Saint-Chinian AOC

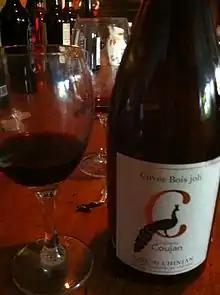
Glass and bottle of a red wine from the Saint-Chinian AOC (this one darker for being made mostly from Carignan grape).

The Saint-Chinian is a French wine, from the Languedoc-Roussillon wine region of France. It is usually a blend of several grape varieties, and produced in red, rosé, and white versions. Since 1982, the name is protected by an "appellation d'origine contrôlée" (AOC, "controlled designation of origin"). Its "terroir" was named after the nearby village of Saint-Chinian.